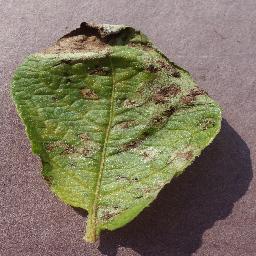
Label: Potato___Late_blight